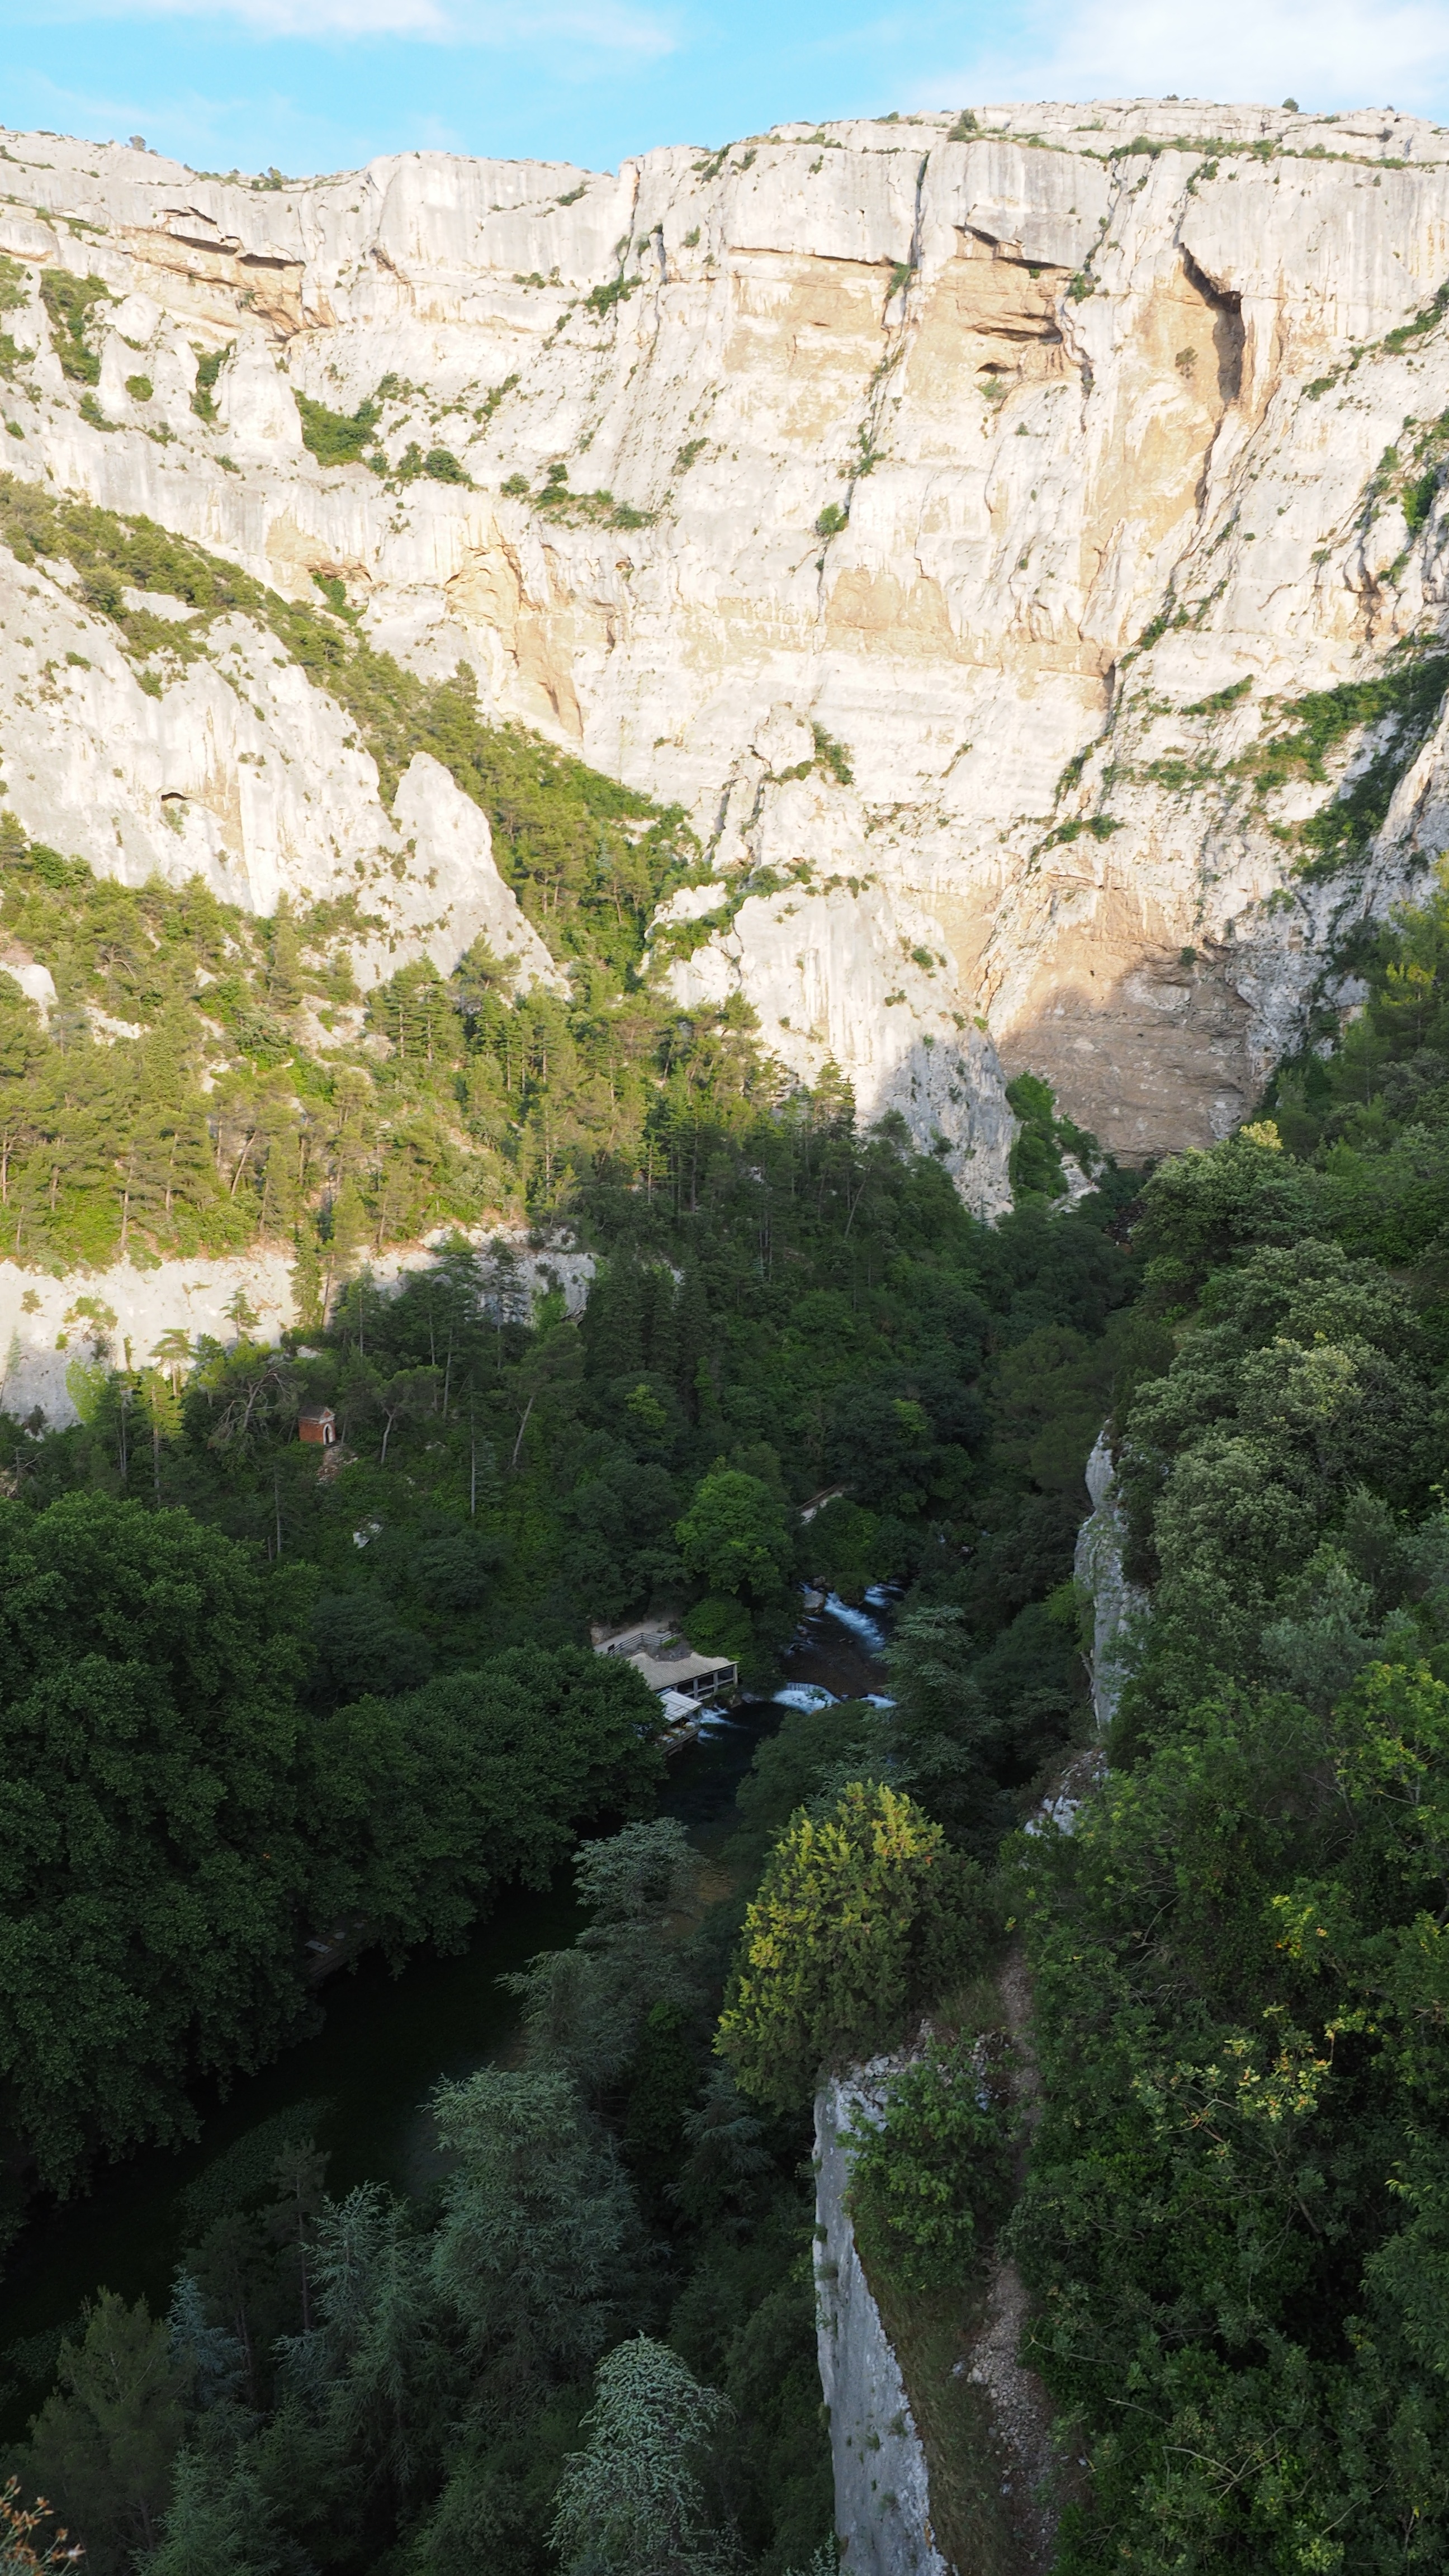
rock, mountain, valley, mountain range, cliff, france, castle, fjord, gorge, canyon, ruin, terrain, ridge, ravine, plateau, provence, wadi, landform, mountain pass, burgruine, fontaine de vaucluse, karst area, karst landscape, ruin of philippe de cabassolle, castle of philippe de cabassolle, source de la sorgue, source of sorgue, karst spring, geographical feature